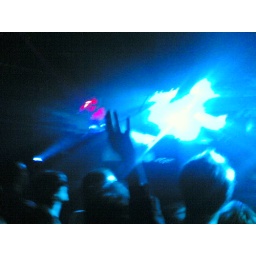
Played the entire set in backlit green furry suits!Manchester Academy